Richard Wilson (general)

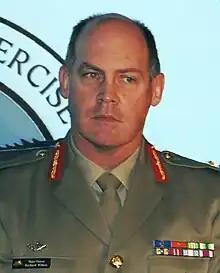
Wilson in 2007

Major General Richard Gary Wilson, AO (born 16 January 1955) is a retired senior officer of the Australian Army. He served as Director of the Defence Intelligence Organisation from 2009 to 2011, and Chairman of the Queensland Reconstruction Authority in the wake of the 2010–11 Queensland floods.